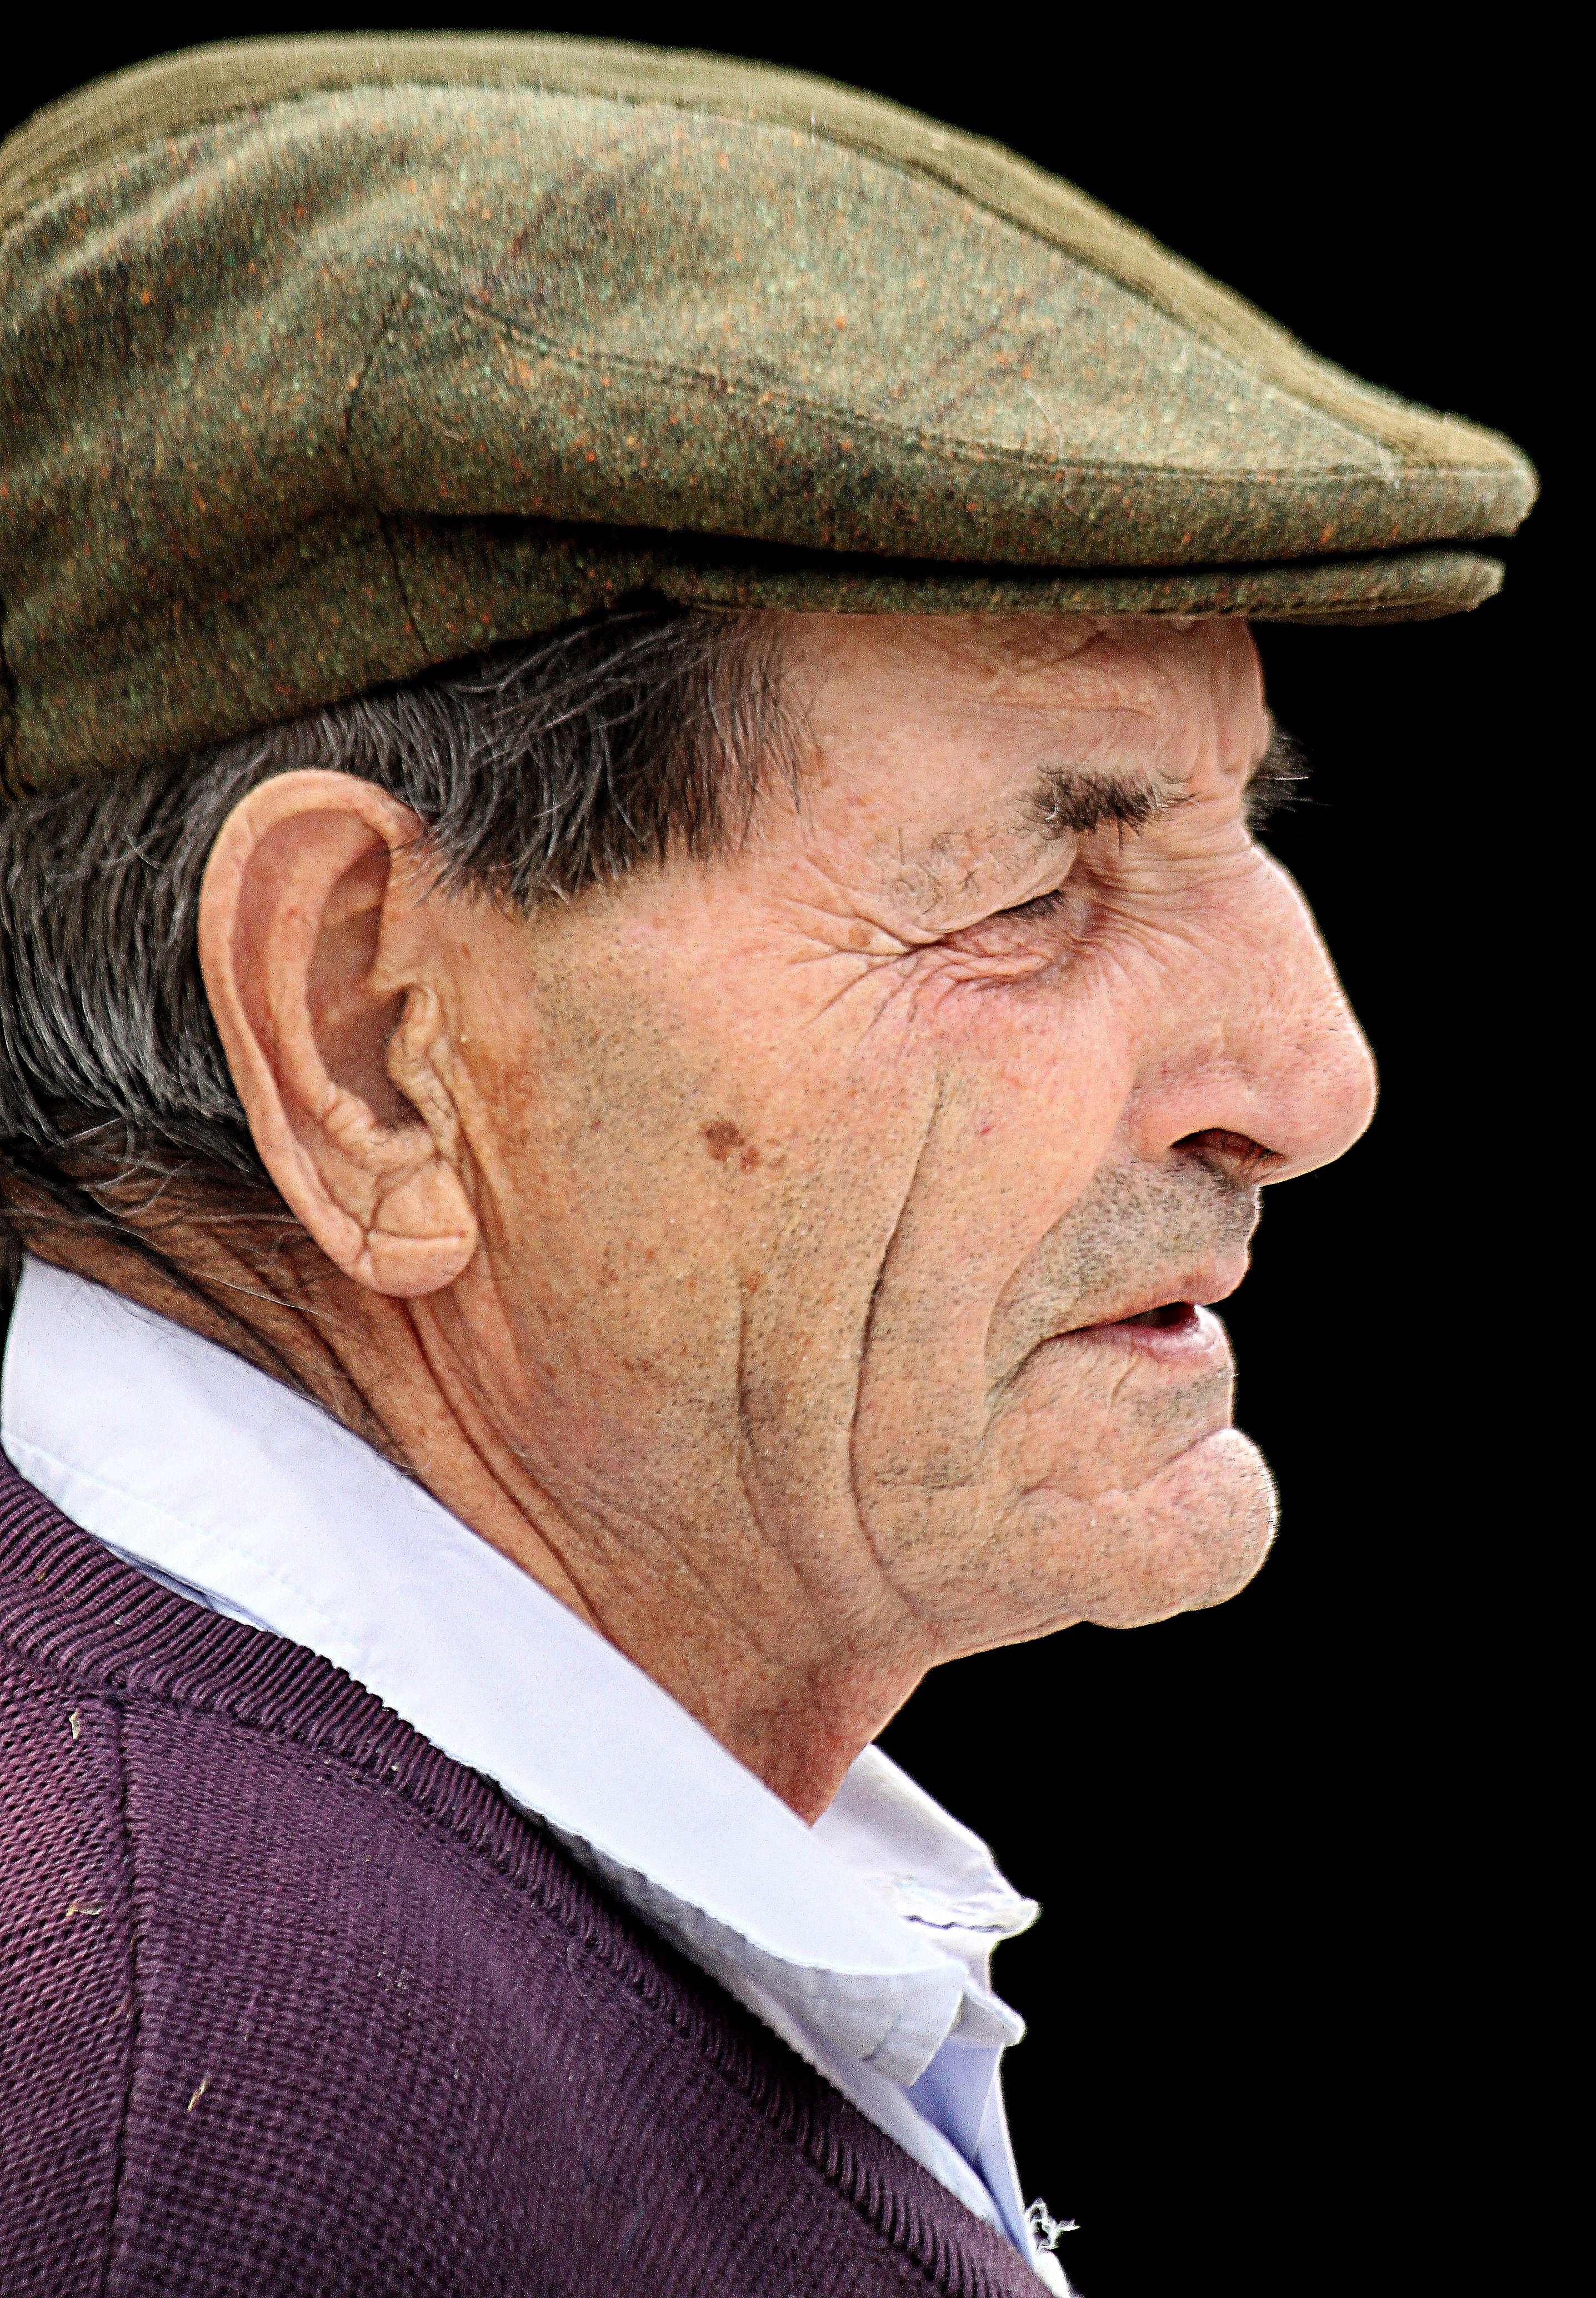
man, person, portrait, clothing, hairstyle, senior citizen, face, nose, spain, gentleman, head, espana, ggl1, gphoto, canoneos500d, ruralgalicia, facial hair, paisajeslandscapegaliciacanoneos500d